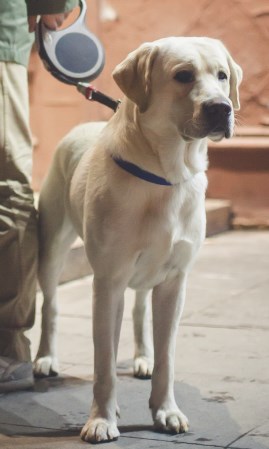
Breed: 3580-n000122-Labrador_retriever